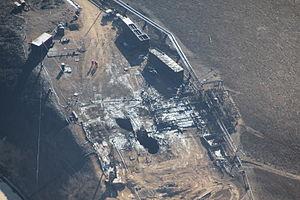
La fuite de gaz d'Aliso Canyon, aussi appelée fuite de gaz de Porter Ranch, commence le 23 octobre 2015 dans un puits du champ pétrolifère d'Aliso Canyon près de Porter Ranch, une région géographique à proximité de Los Angeles.